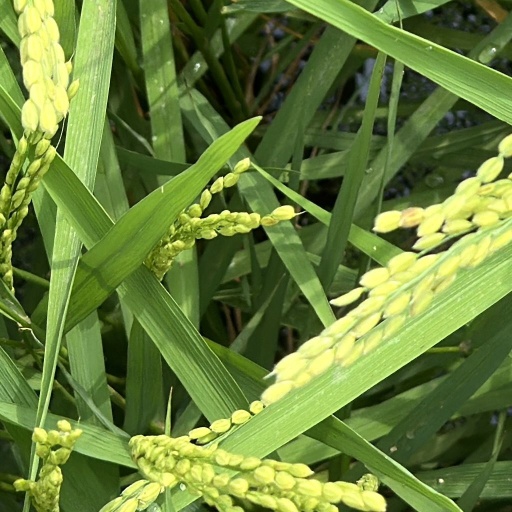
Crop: rice